Daikokuchō Station

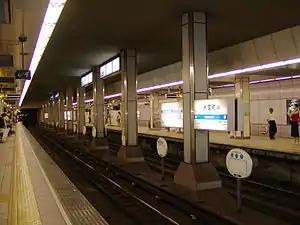
Station platforms

is a railway station on the Osaka Metro in Shikitsu-higashi Sanchome, Naniwa-ku, Osaka, Japan.